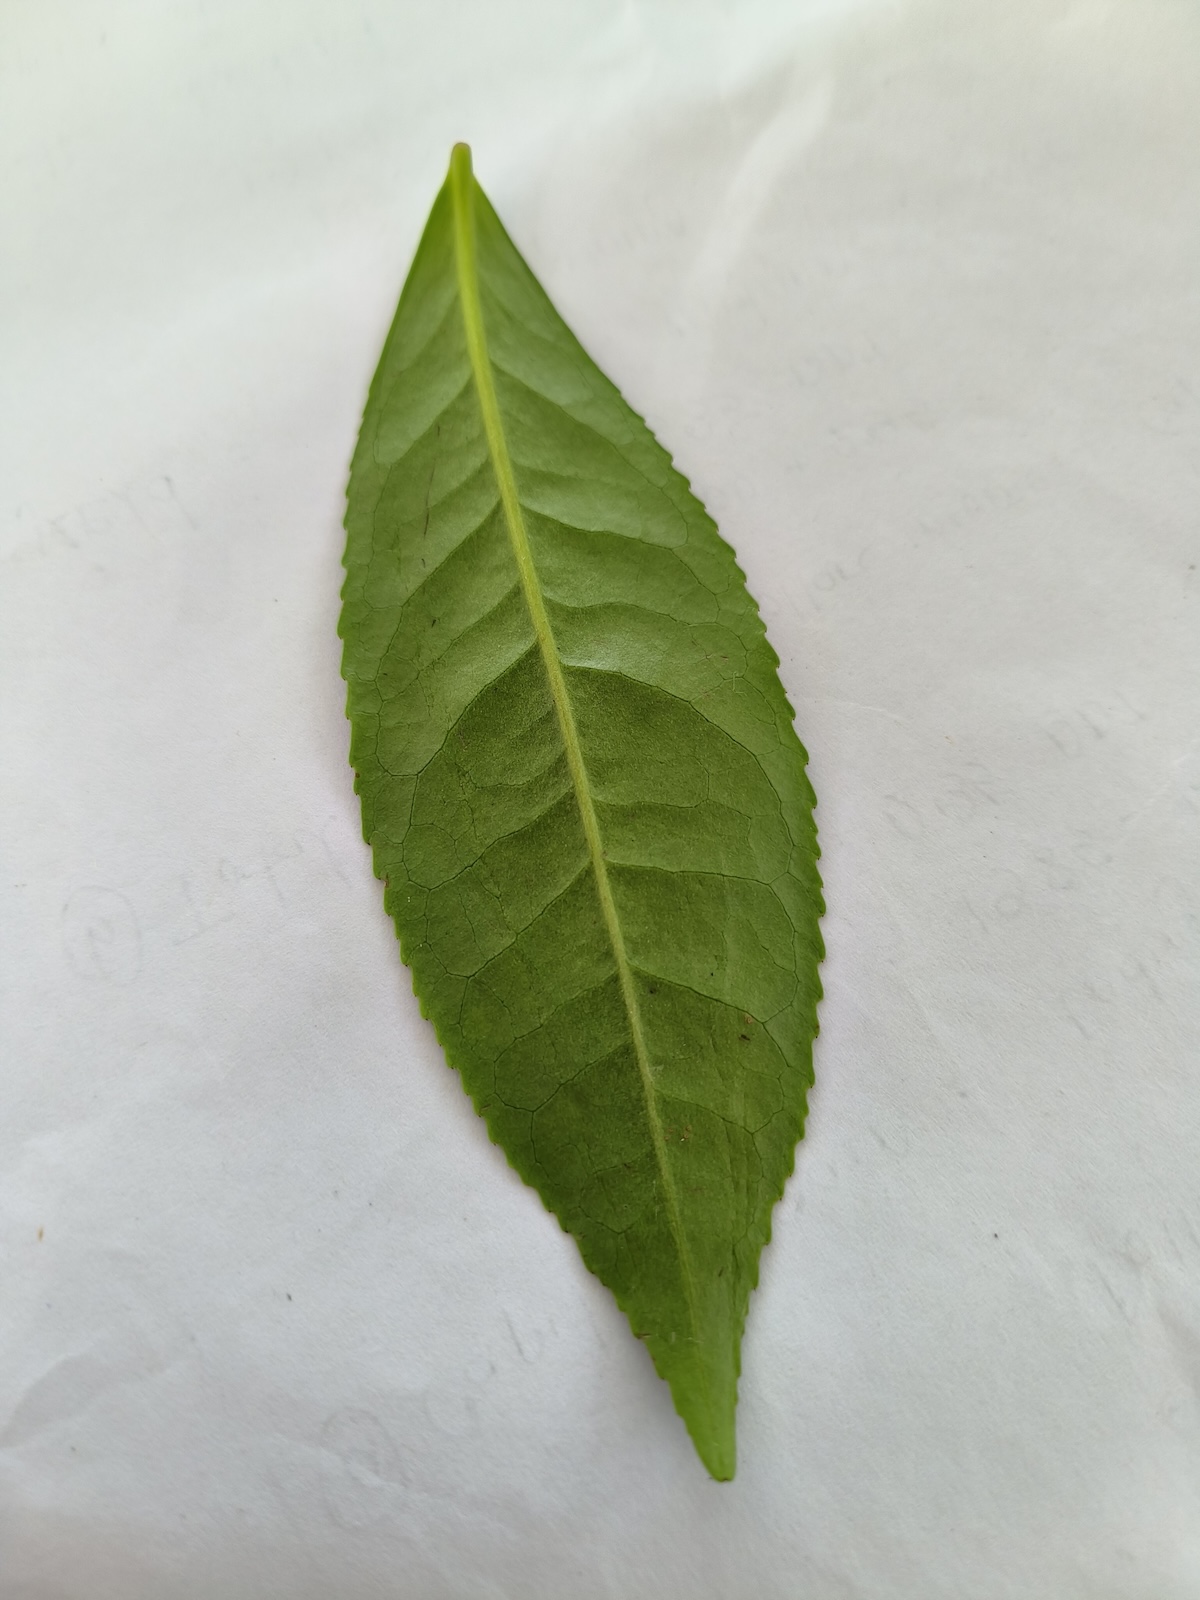
Label: Healthy leaf